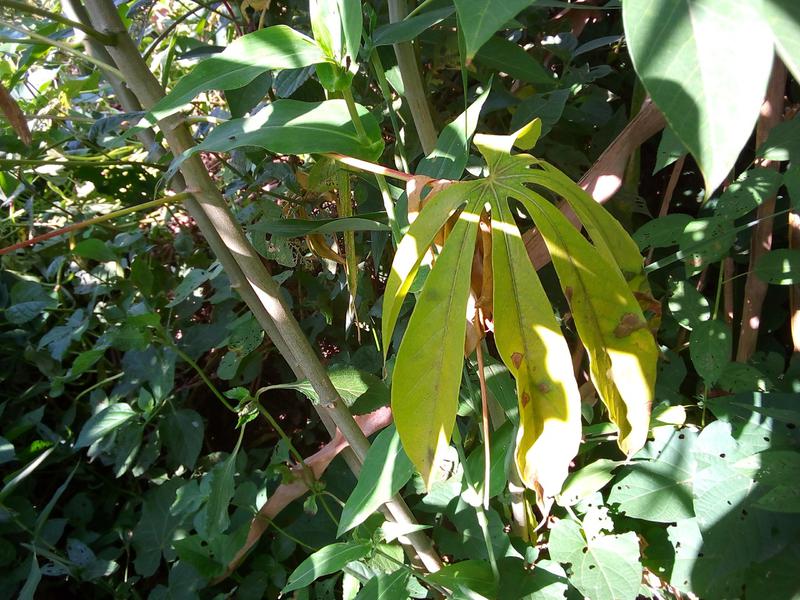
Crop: cassava
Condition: healthy